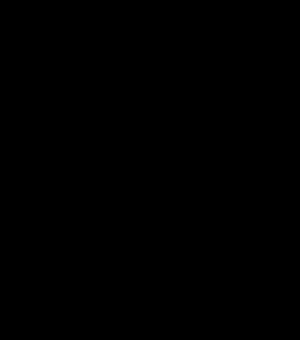
Le schéma fonctionnel, appelé aussi schéma-bloc, schéma de principe ou en anglais block diagram, est la représentation graphique simplifiée d'un procédé relativement complexe impliquant plusieurs unités ou étapes. Il est composé de blocs connectés par des lignes d'action. Il est utilisé principalement en automatique, en traitement du signal, en génie chimique et en fiabilité.